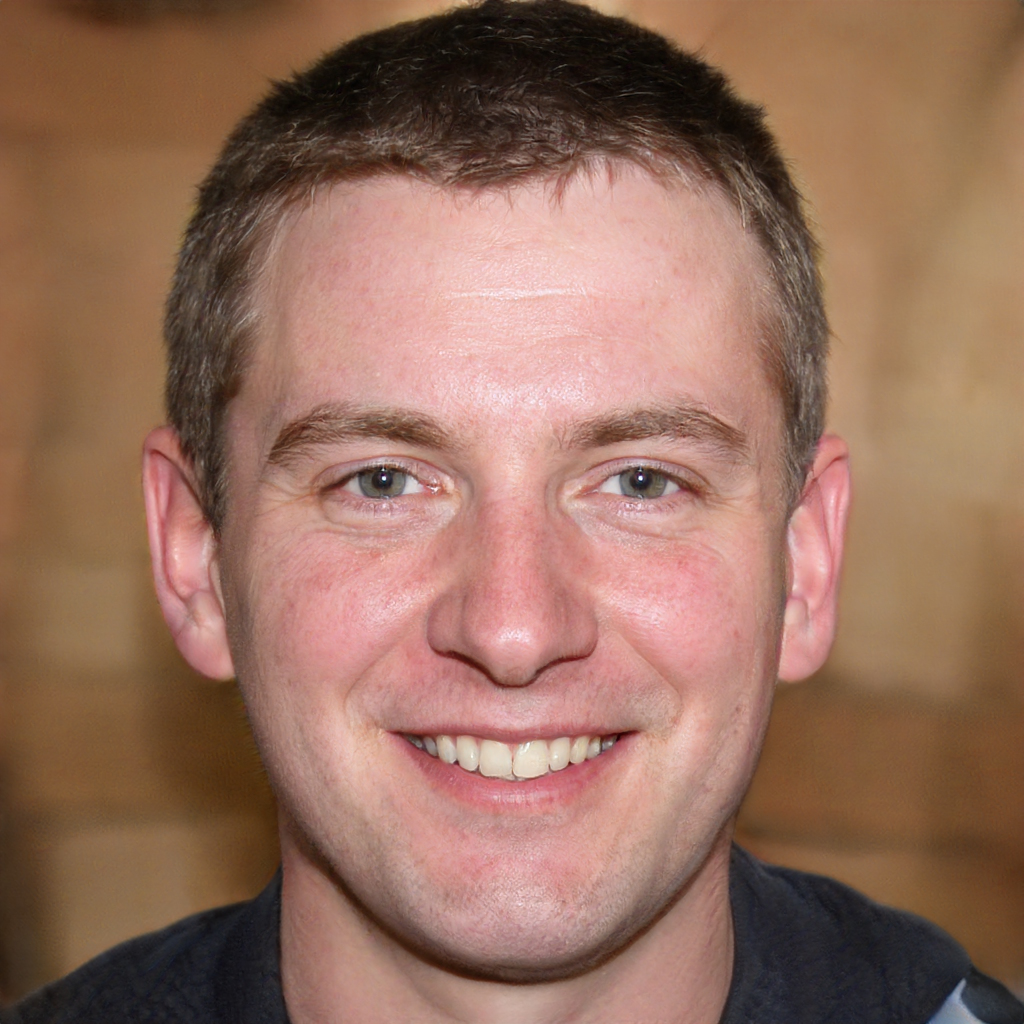
Gender: Male